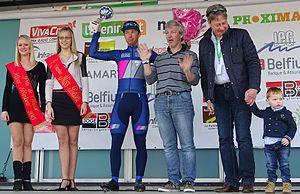
Steven Lammertink est un coureur cycliste néerlandais, professionnel entre 2016 et 2019.
La 20ᵉ édition du Triptyque des Monts et Châteaux a eu lieu du 3 au 6 avril 2015. La course fait partie du calendrier UCI Europe Tour 2015 en catégorie 2.2.